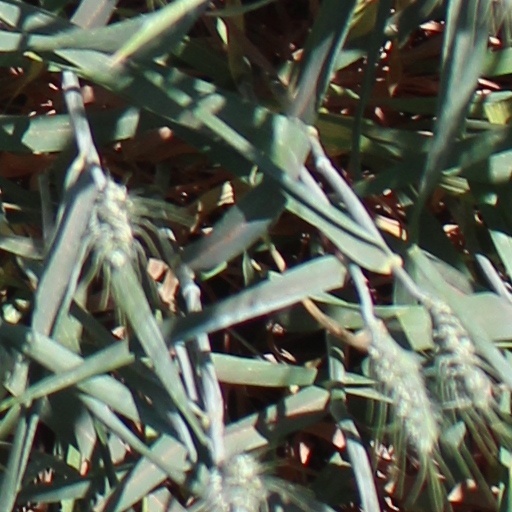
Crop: wheat